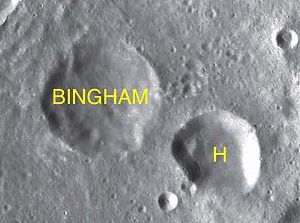
Bingham (månekrater)
Bingham er et nedslagskrater på Månen. Det befinder sig på på Månens bagside og er opkaldt efter den amerikanske opdagelsesrejsende og senator Hiram Bingham.